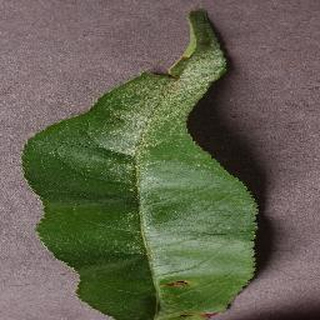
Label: peach_bacterial_spot